Answer in natural language. Considering the relative positions, where is scenic landscape wall decor photo with respect to black dresser with multiple drawers? Choose between the following options: left or right
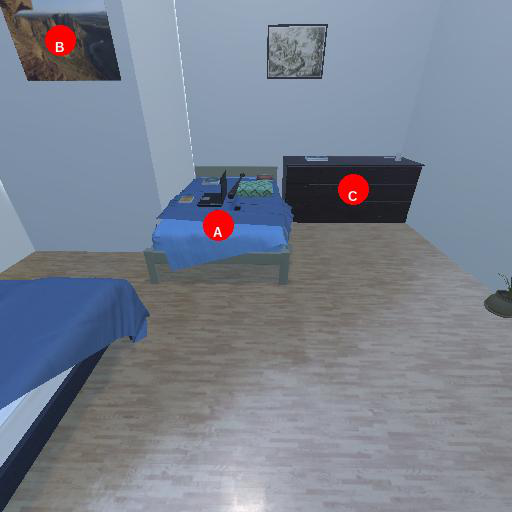
<answer>left</answer>